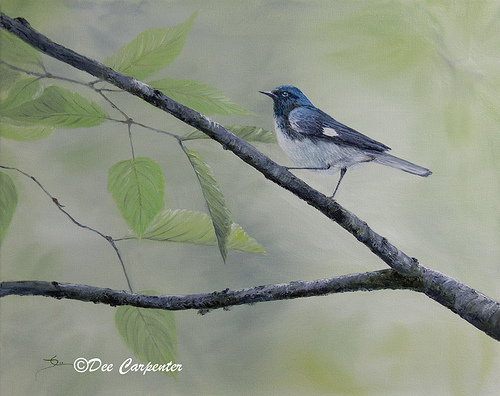
this bird has a blue head, black throat, a light grey belly, black coverts, a short break and black legs.
this bird has very long legs a black head with a white breast.
a small bird with a navy blue head, and grey covering its breast belly and vent.
this is a blue bird with a gray belly with a black billbird with gray crown, tarsus and feet, and white breast, belly, thigh and abdomen, and grayish brown wingsa bird with a blue nape and a black throat and thin legs.
a small black bird with a white belly and breast and very thin legs and feet.
blue head black wings white body.
this is a small blueish-gray bird with a light gray belly and abdomen and a pointed beak.
a small blue bird with white belly and a small black beak.
Species: Black Throated Blue Warbler